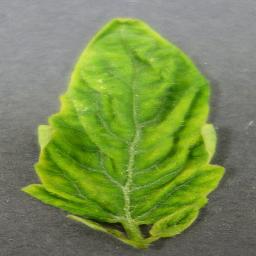
Label: Tomato___Tomato_Yellow_Leaf_Curl_Virus